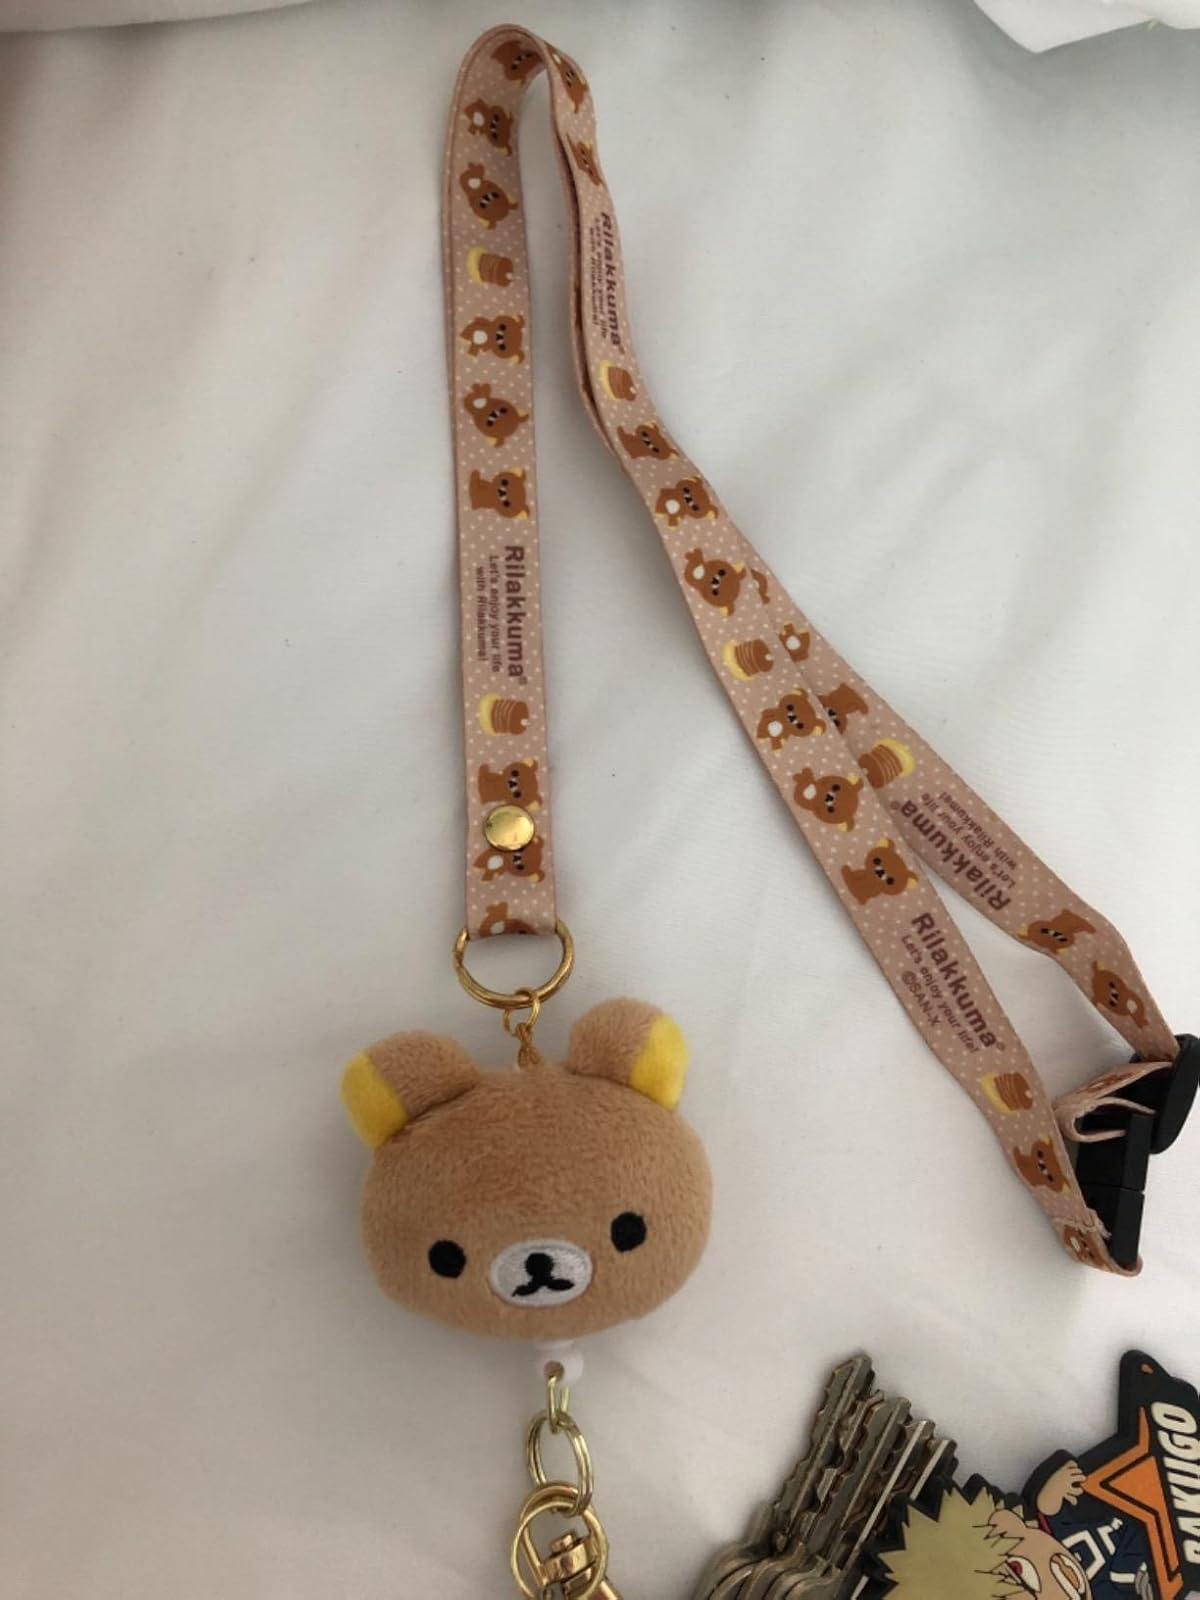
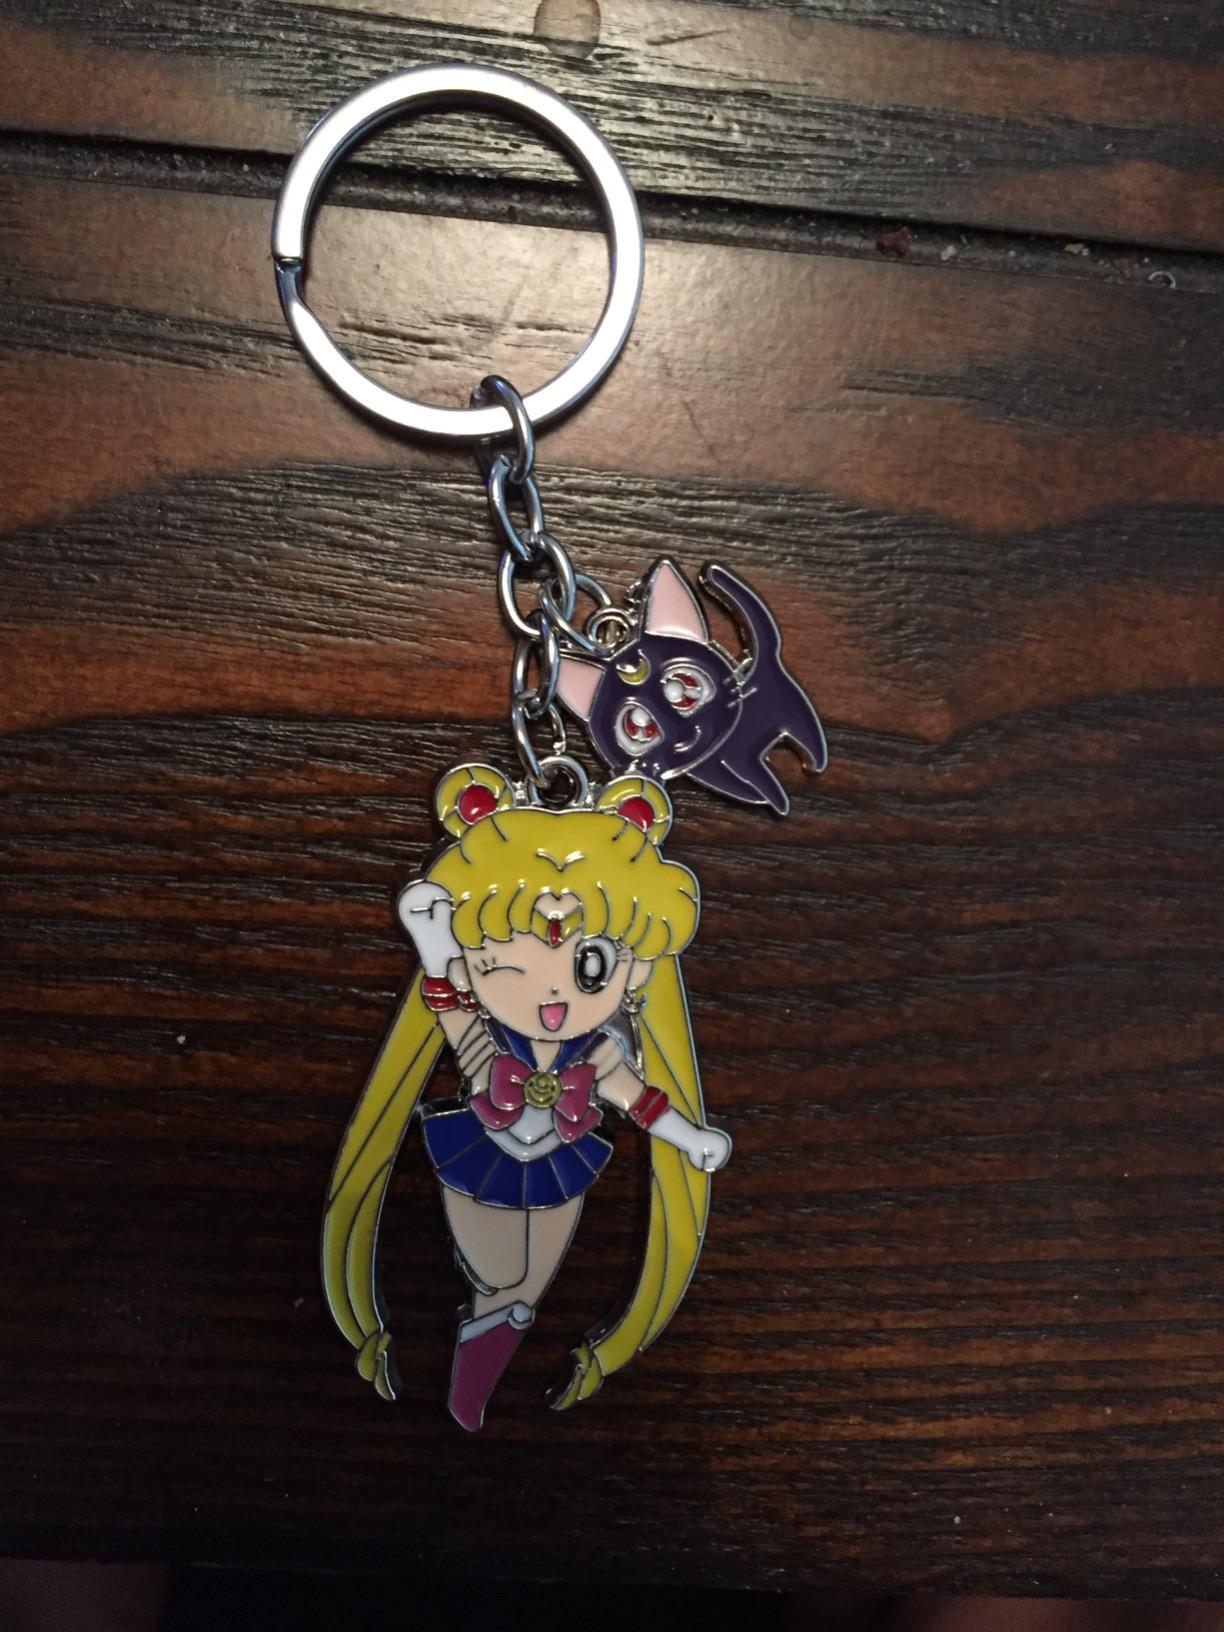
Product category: accessories_keychain
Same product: no